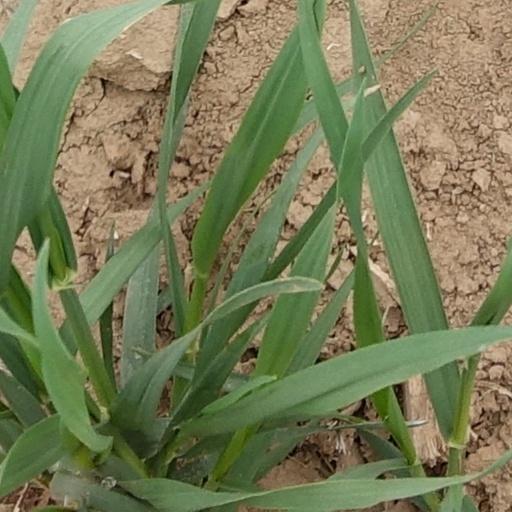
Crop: wheat